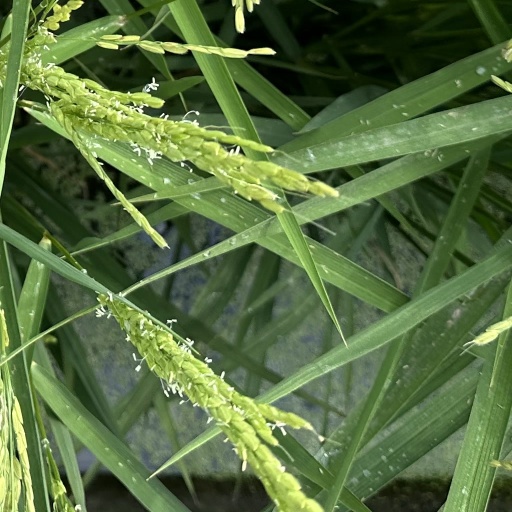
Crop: rice